First Motion Picture Unit

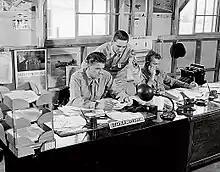
Capt. Ronald Reagan at Fort Roach

Personnel assigned to the 18th AAF Base Unit included some of the most well known film professionals of the day, as well as filmmakers who would have great success after the war. Actors such as Clark Gable, William Holden and Alan Ladd, and directors including Richard L. Bare and John Sturges served with the unit. Future president Ronald Reagan, who transferred from the cavalry reserve, was a captain in the unit. He was the personnel officer and was responsible for maintaining personnel files and orienting new recruits to the operational aspects of Fort Roach. Later he was appointed adjutant. Like the other notable actors Reagan appeared in the films produced by the unit, but to avoid distracting the audience they were eventually relegated to narrating the films.